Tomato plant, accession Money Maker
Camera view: tilt-top (135 deg); turntable rotation: 210 degrees
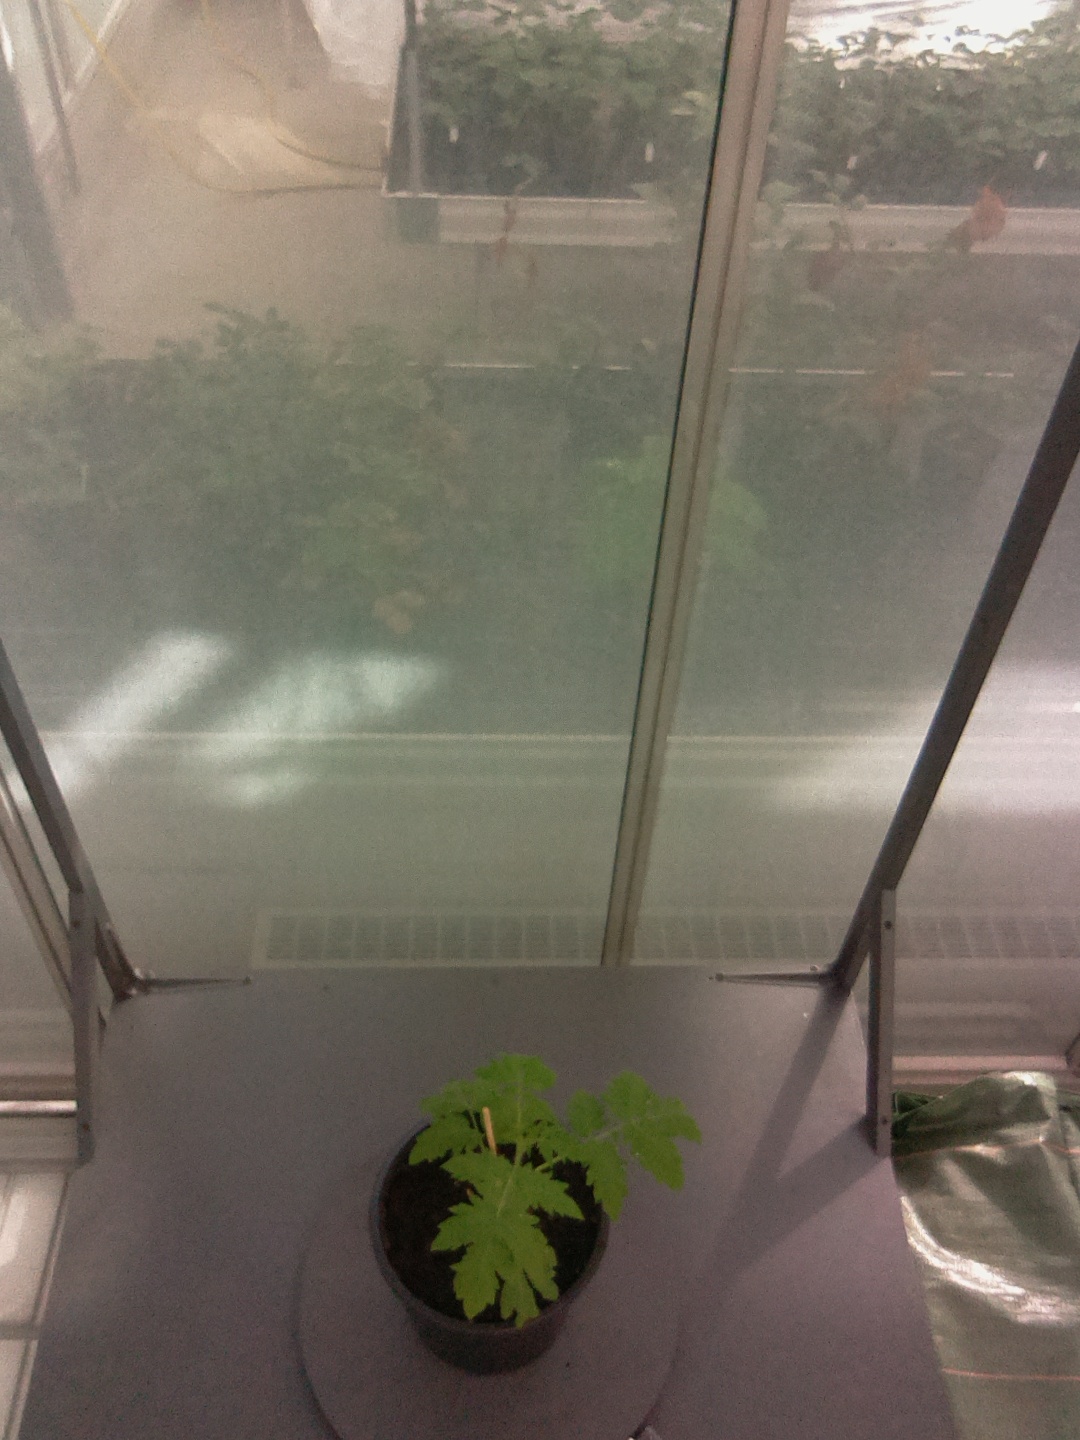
BBCH growth stage 13: 6 of true leaves visible